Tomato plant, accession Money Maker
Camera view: horizontal (90 deg, fisheye); turntable rotation: 150 degrees
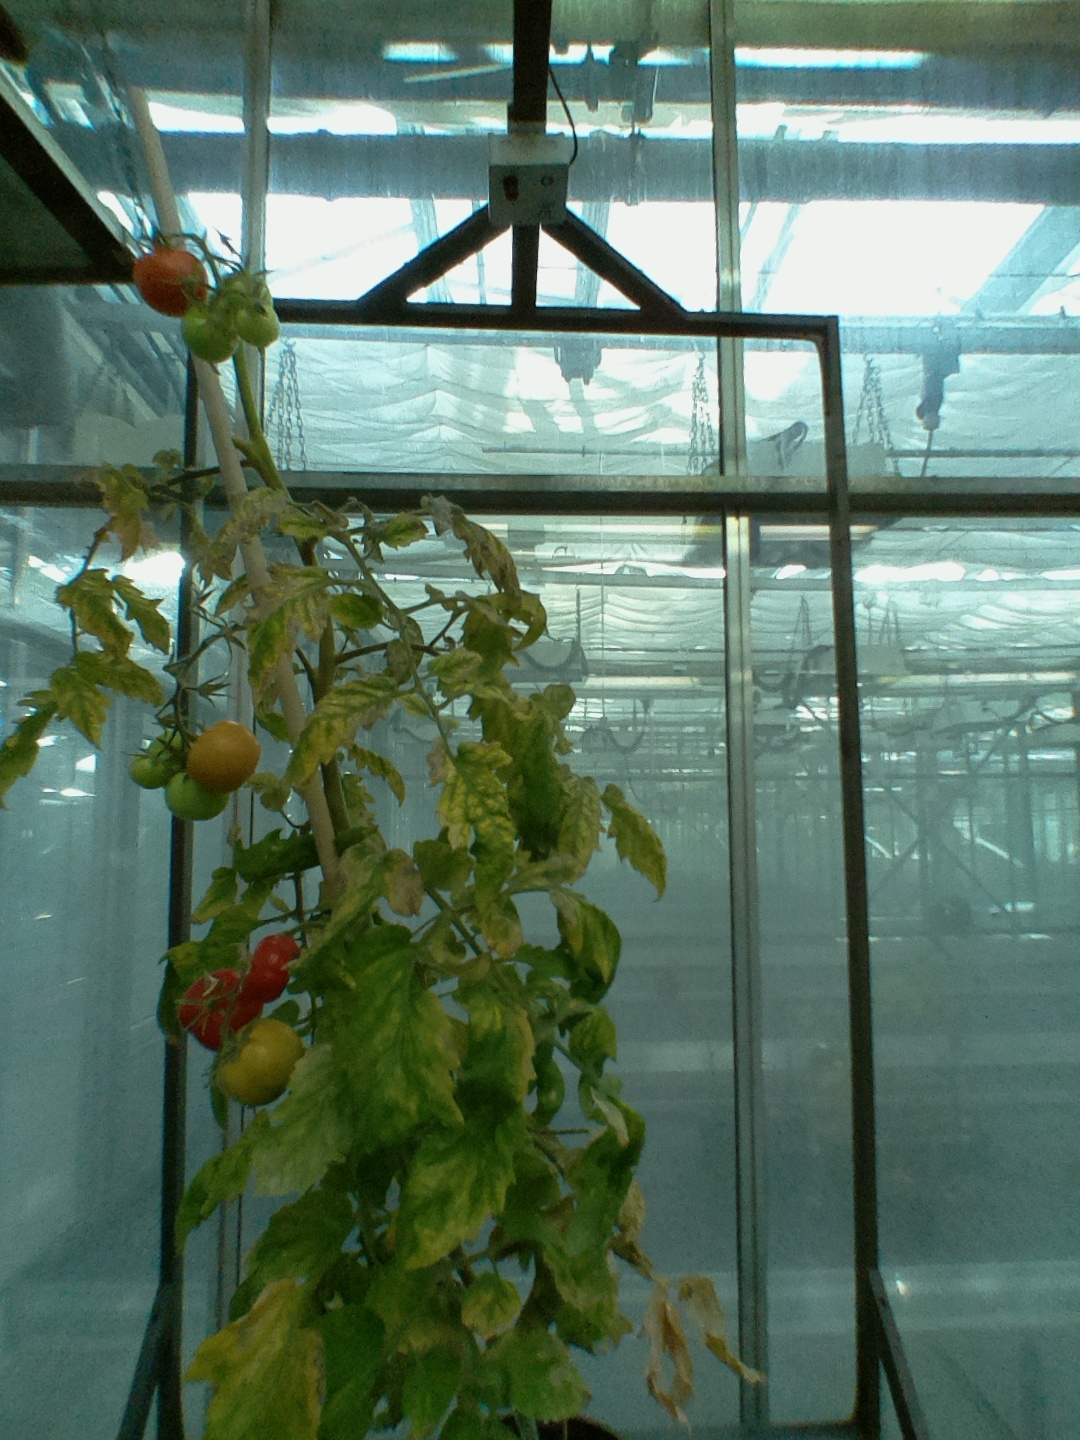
BBCH growth stage 84: 40%-50% of fruits show typical fully ripe color